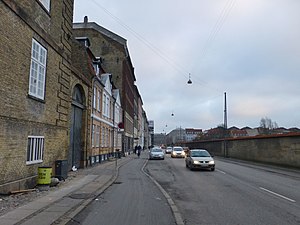
Sølvgade
Sølvgade langs muren for Kongens Have.
Sølvgade er en gade i Indre By i København, gående fra Borgergade til Øster Søgade, hvorfra Fredensbro fører videre over Sortedams Sø til Fredensgade. Stykket mellem Kronprinsessegade og Øster Voldgade ved Georg Brandes Plads ligger langs den nordøstlige for Kongens Have. Det næste stykke frem til krydset med Øster Farimagsgade ved Sølvtorvet adskiller Botanisk Have fra Østre Anlæg. På det sidste stykke er gaden ensrettet i indadgående retning mod Borgergade, mens trafikken i udadgående retning ledes af Webersgade.